Musa Smith

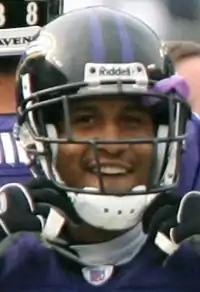
Smith with the Baltimore Ravens in 2006

Musa Smith (born May 31, 1982) is an American former professional football player who was a running back for five seasons in the National Football League (NFL). He played college football for the Georgia Bulldogs and was selected by the Baltimore Ravens in the third round of the 2003 NFL draft. Smith was also a member of the New York Jets.